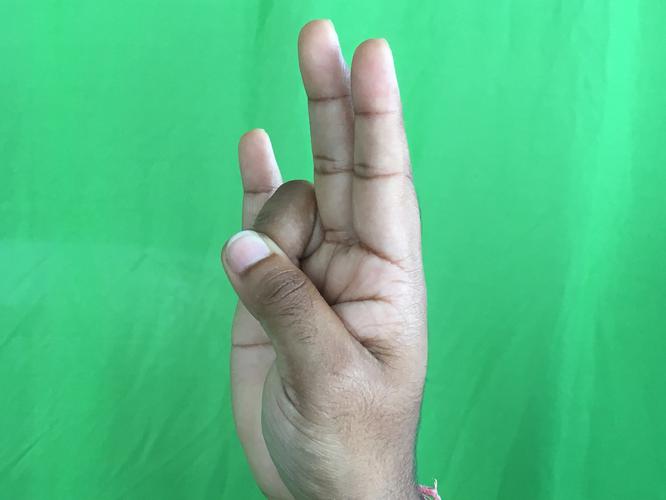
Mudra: Mayura
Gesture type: single_hand